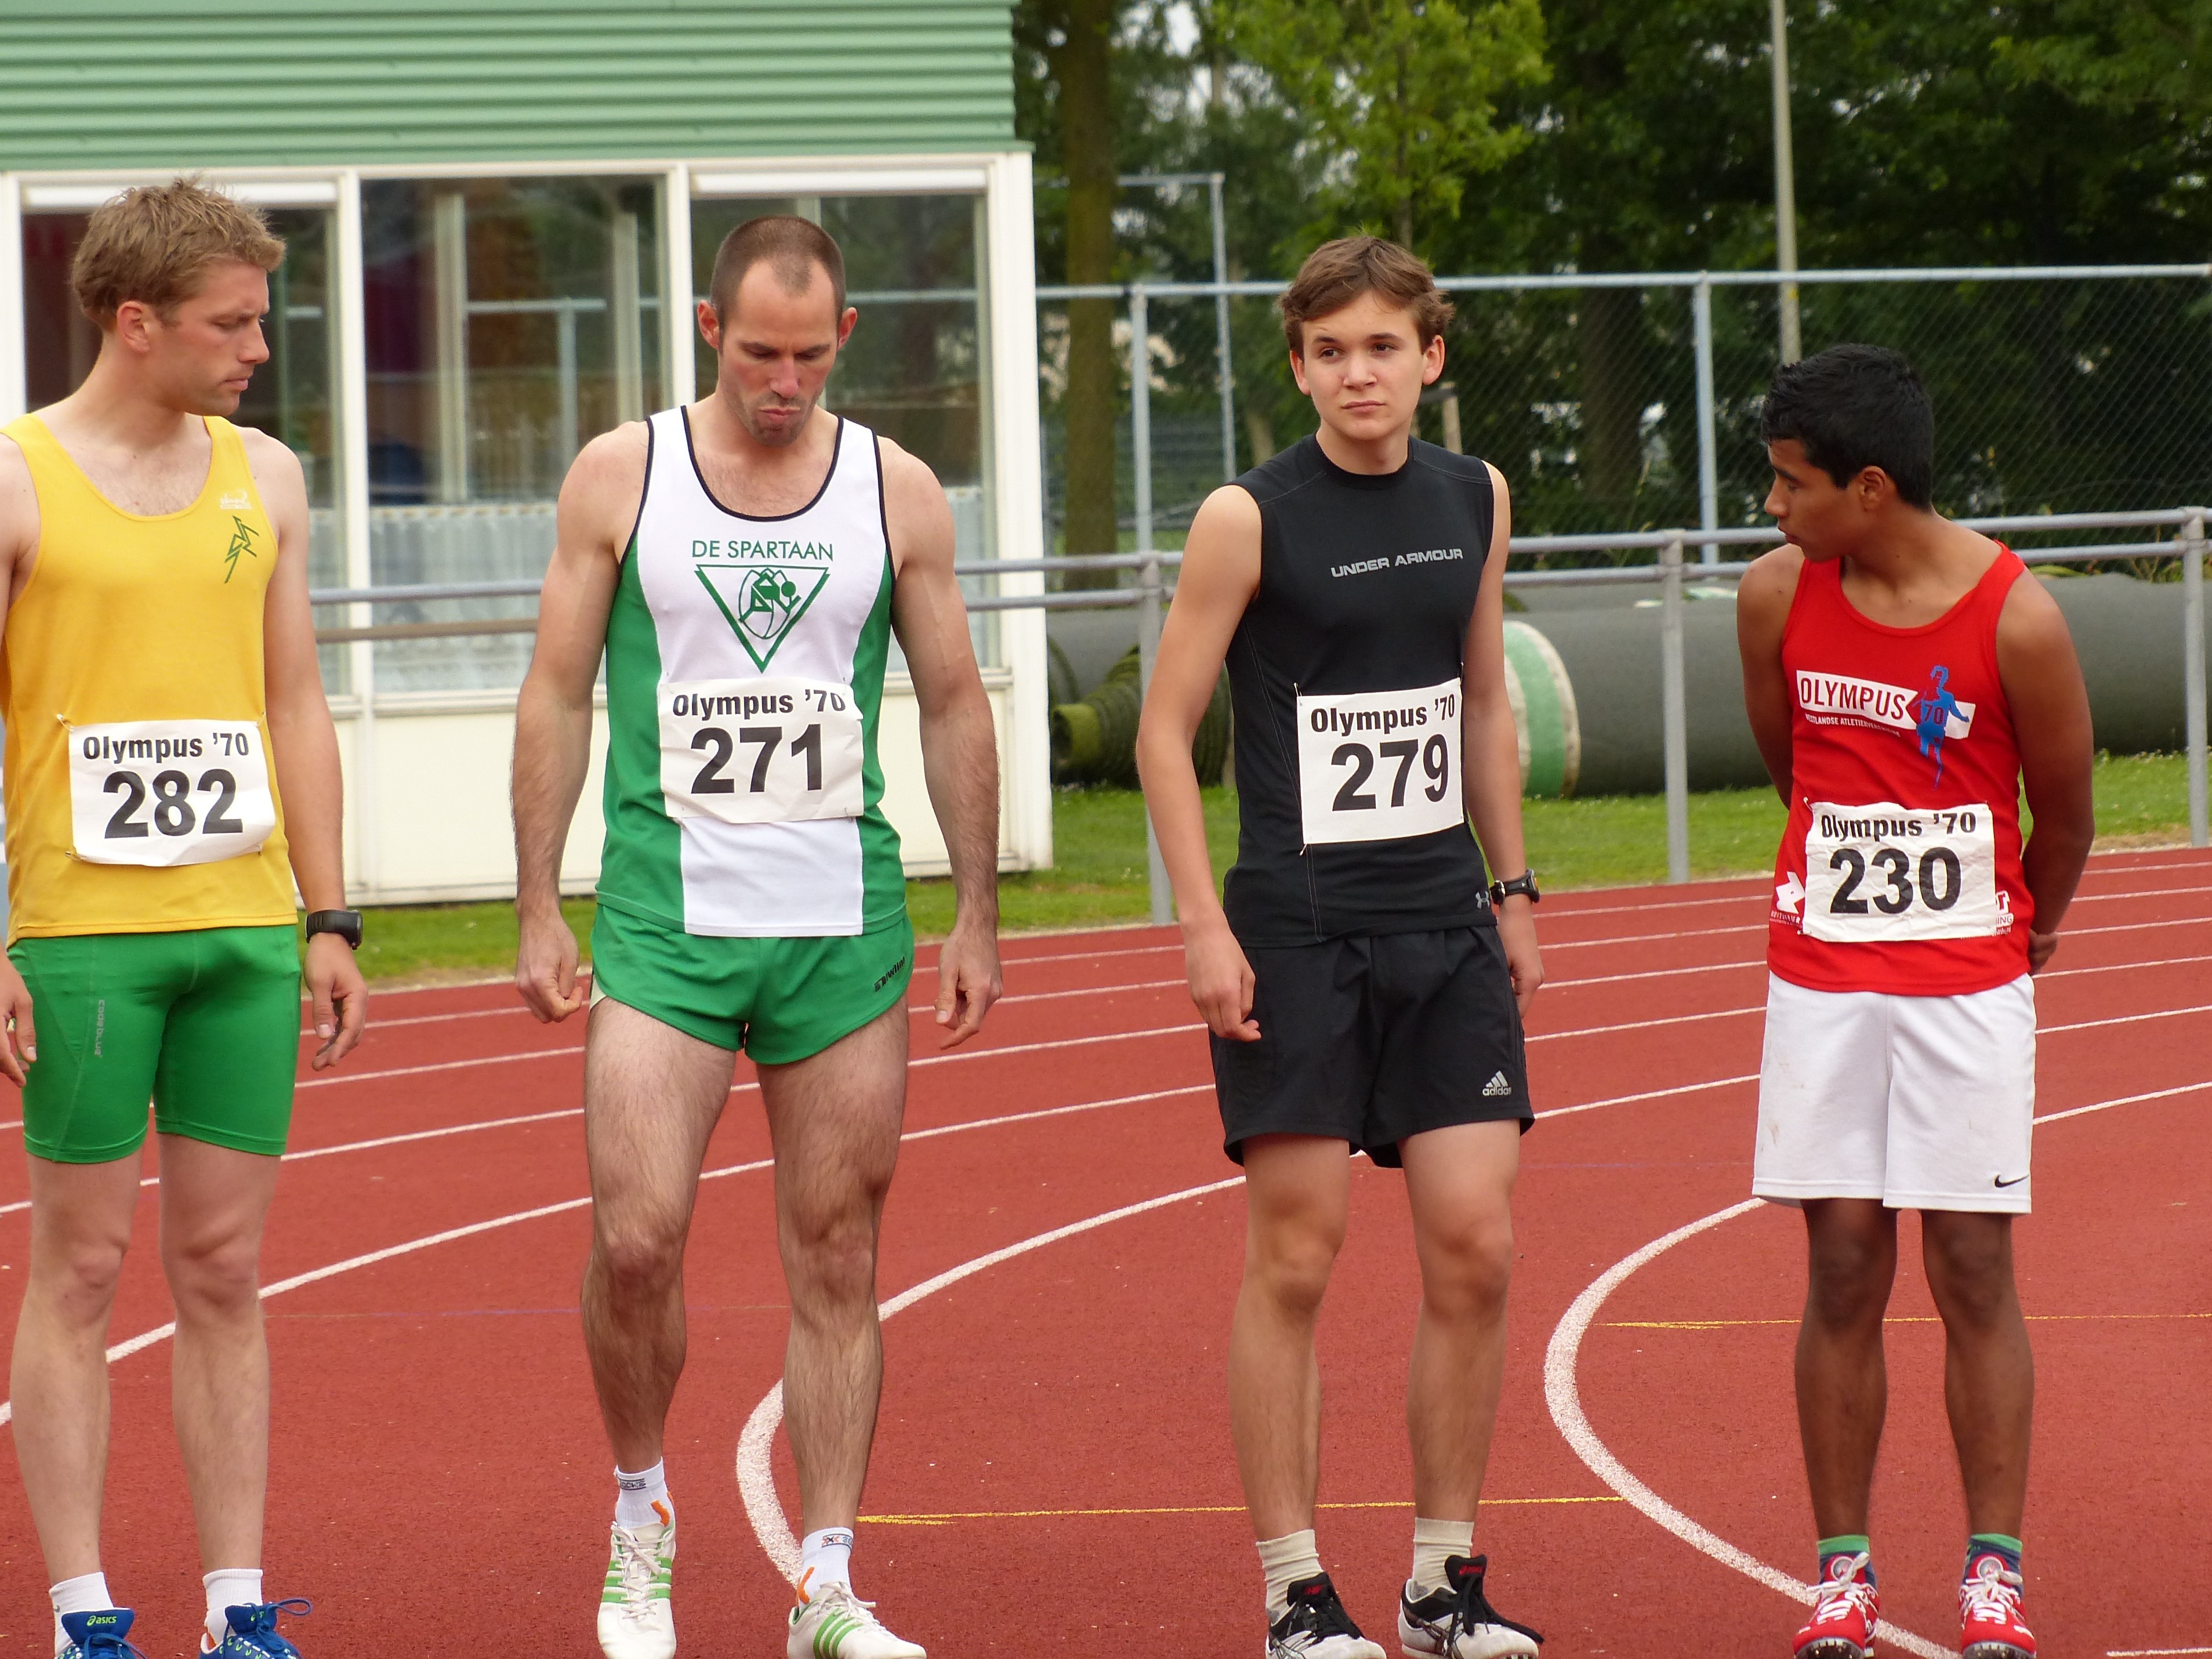
sport, running, sports, endurance, athletics, sprint, trackandfield, 1500, physical exercise, human action, modern pentathlon, duathlon, track and field athletics, heptathlon, middle distance running, 800 metres, 4 100 metres relay, racewalking